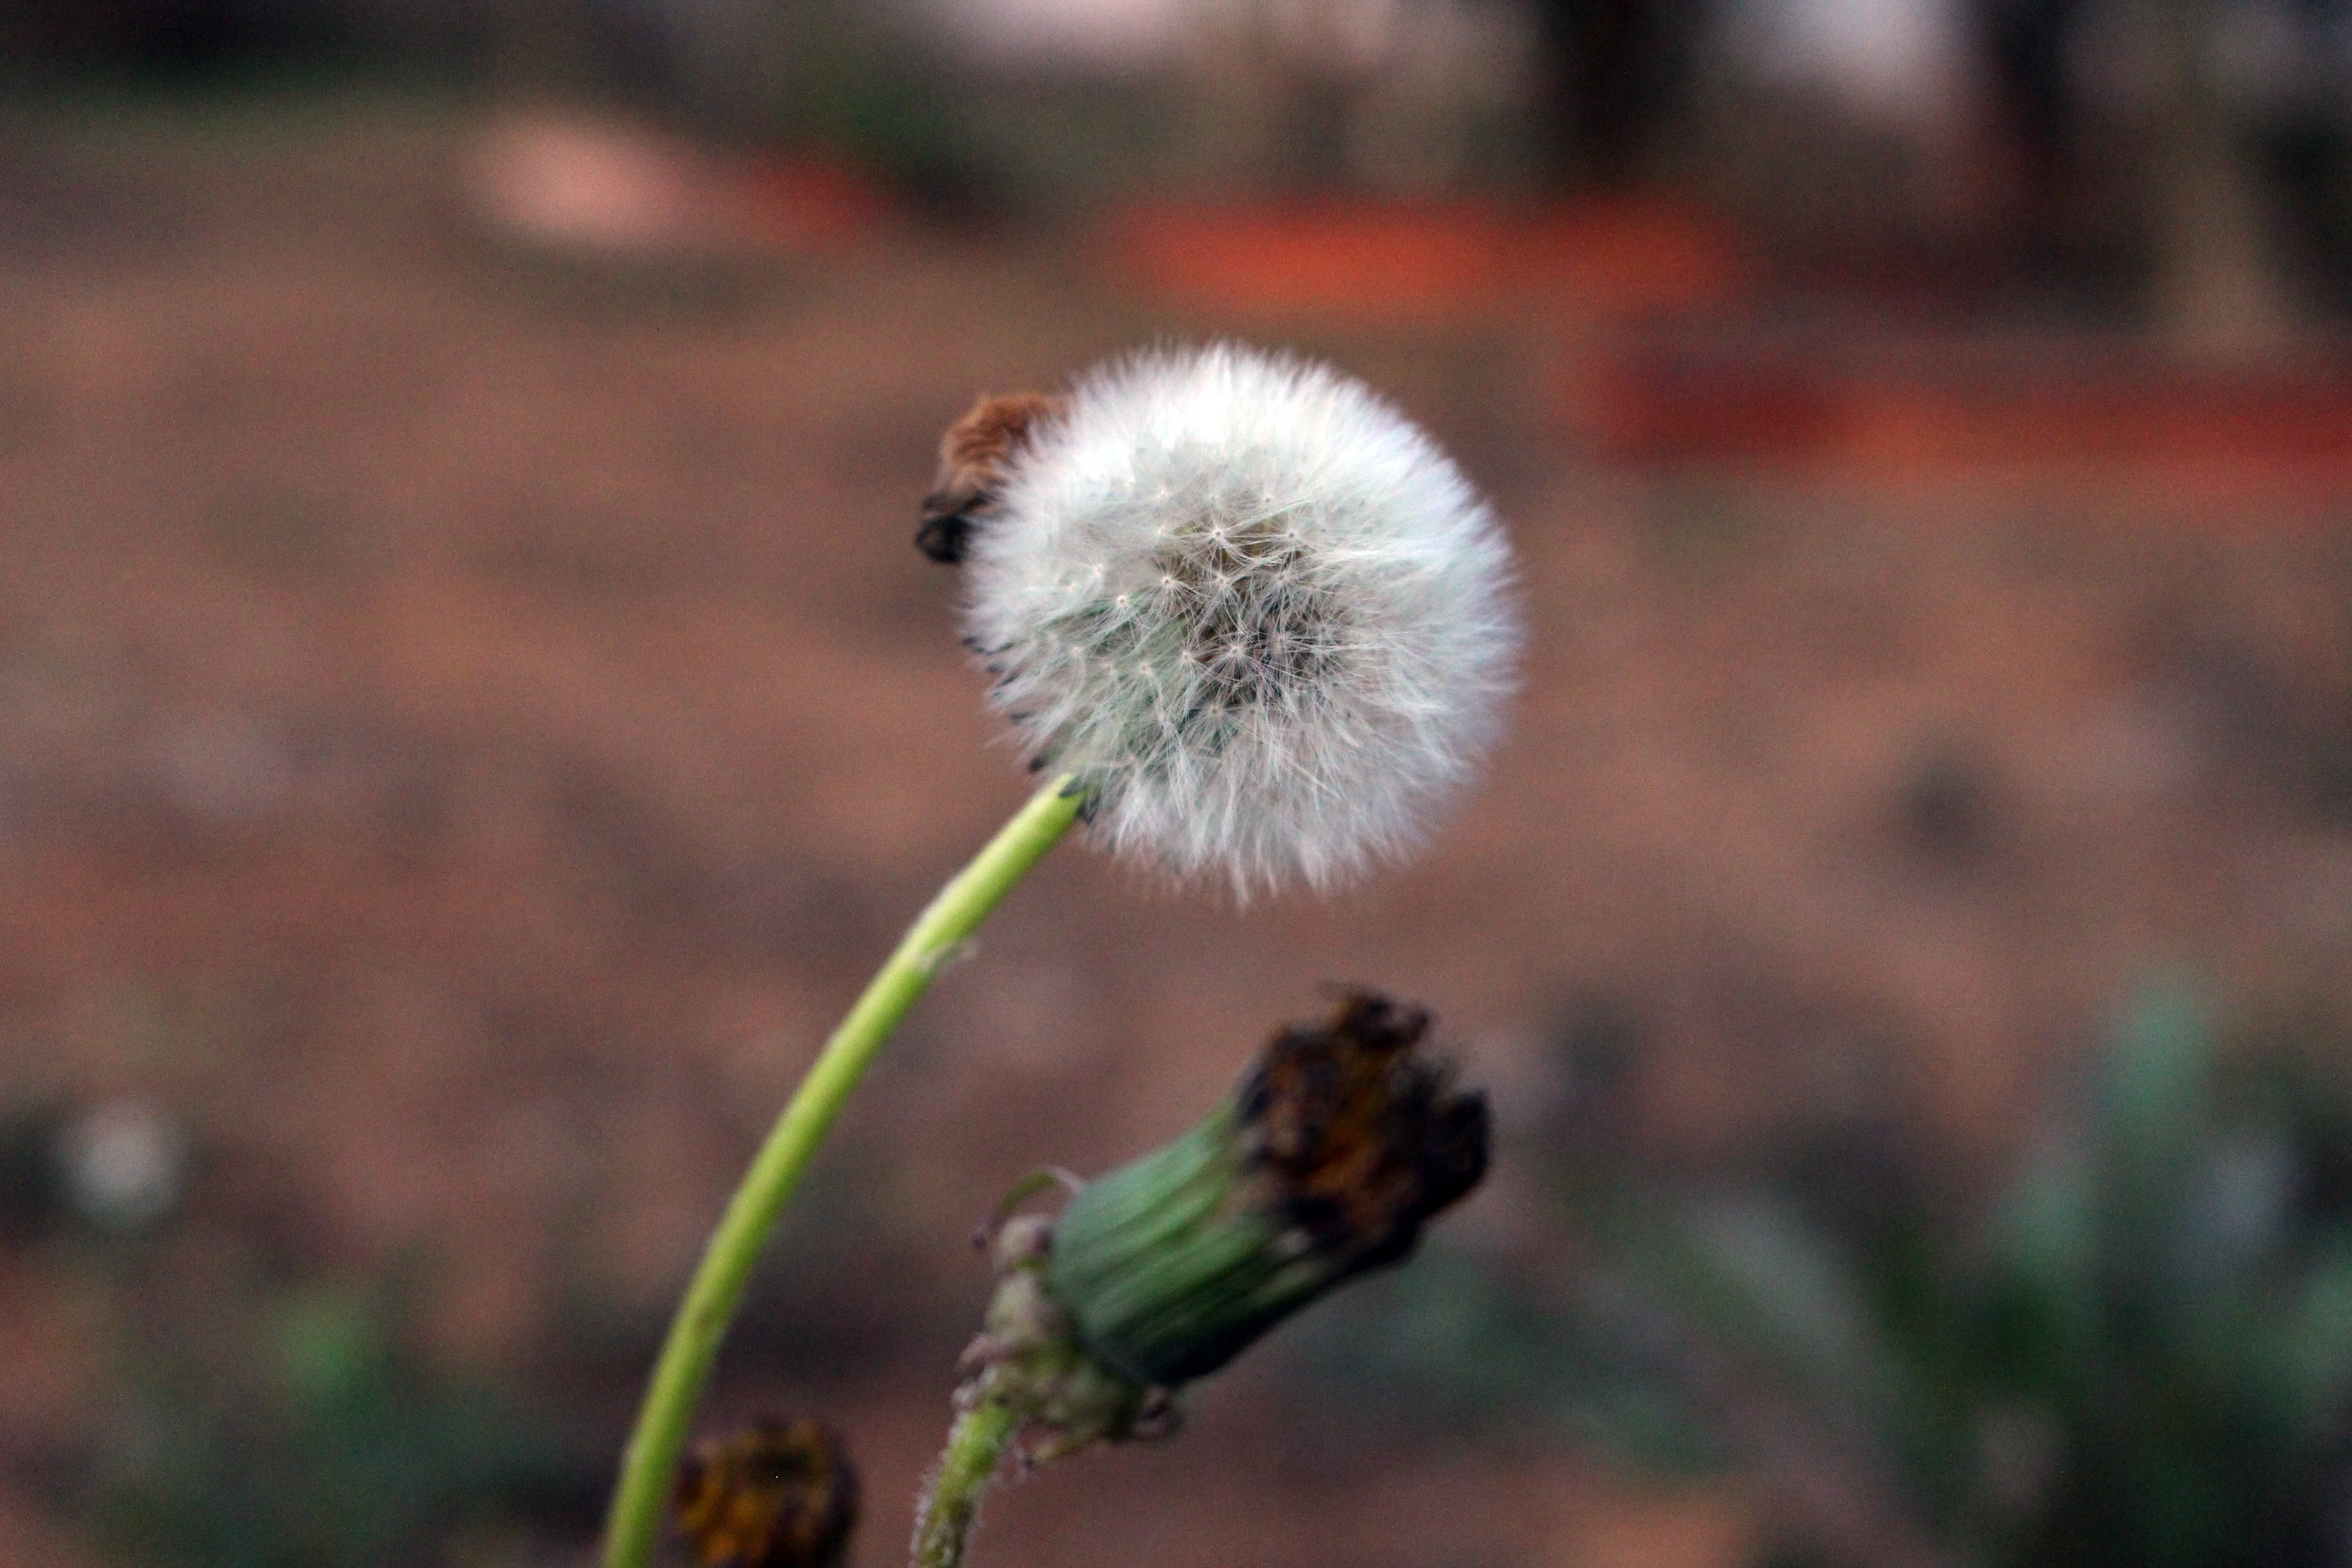
nature, grass, plant, leaf, flower, autumn, soil, botany, flora, fauna, wildflower, close up, macro photography, flowering plant, daisy family, grass family, plant stem, land plant